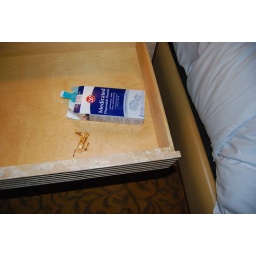
Not my douche. This was found in the bedside table drawer of the Marquis Suite of the MGM Grand.